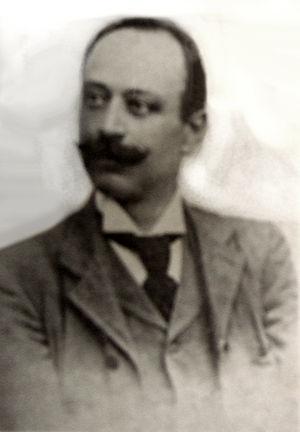
Giovanni Capurro, né le 5 février 1859 à Naples et mort le 18 janvier 1920 dans la même ville, est un poète italien, connu pour avoir coécrit avec Eduardo di Capua la chanson 'O sole mio.